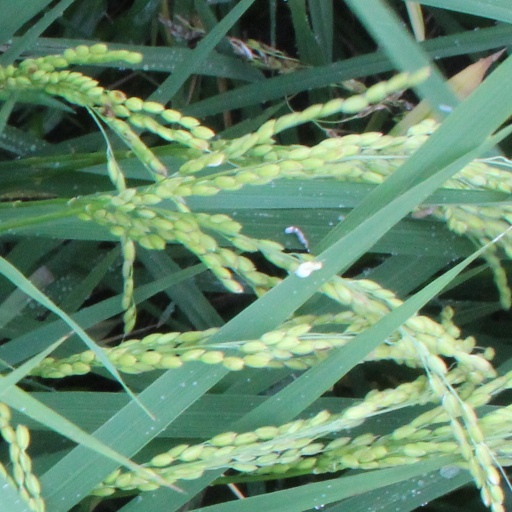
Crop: rice